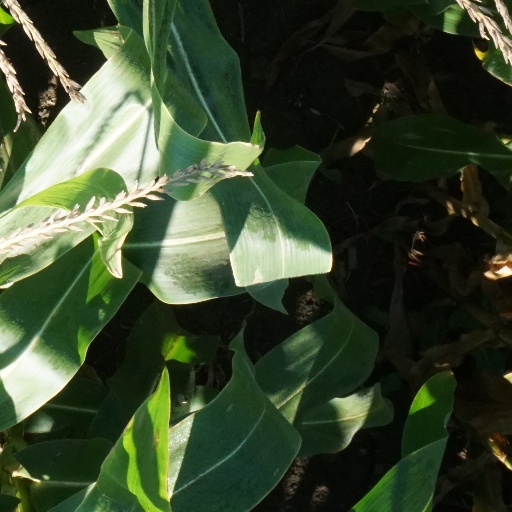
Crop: maize; corn